Alexander John Goodrum

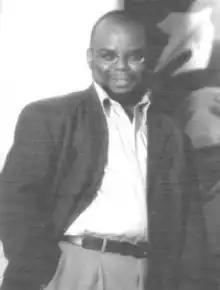
Goodrum in an undated photo

Alexander John Goodrum (1960–2002) was an African-American transgender civil rights activist, writer, and educator. He was the founder and director of TGNet Arizona. He was a board member of the Tucson GLBT Commission, and the Funding Exchange's OUT Fund, which allocates an annual grant named after Goodrum to LGBTQ community organizing projects such as the Latina lesbian magazine, "Esto no tiene nombre," edited in part by Tatiana de la tierra.